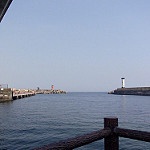
Label: sea